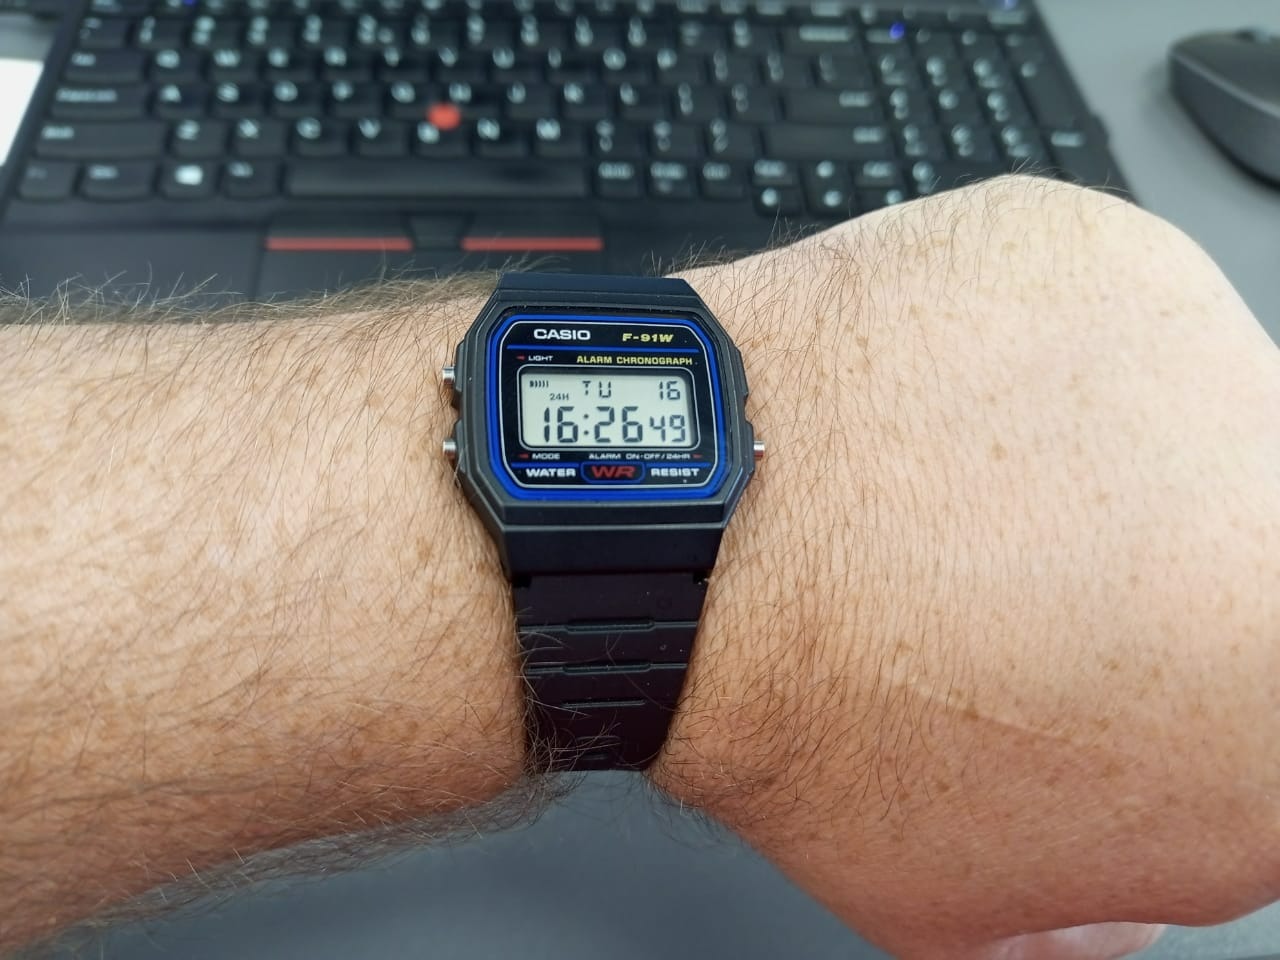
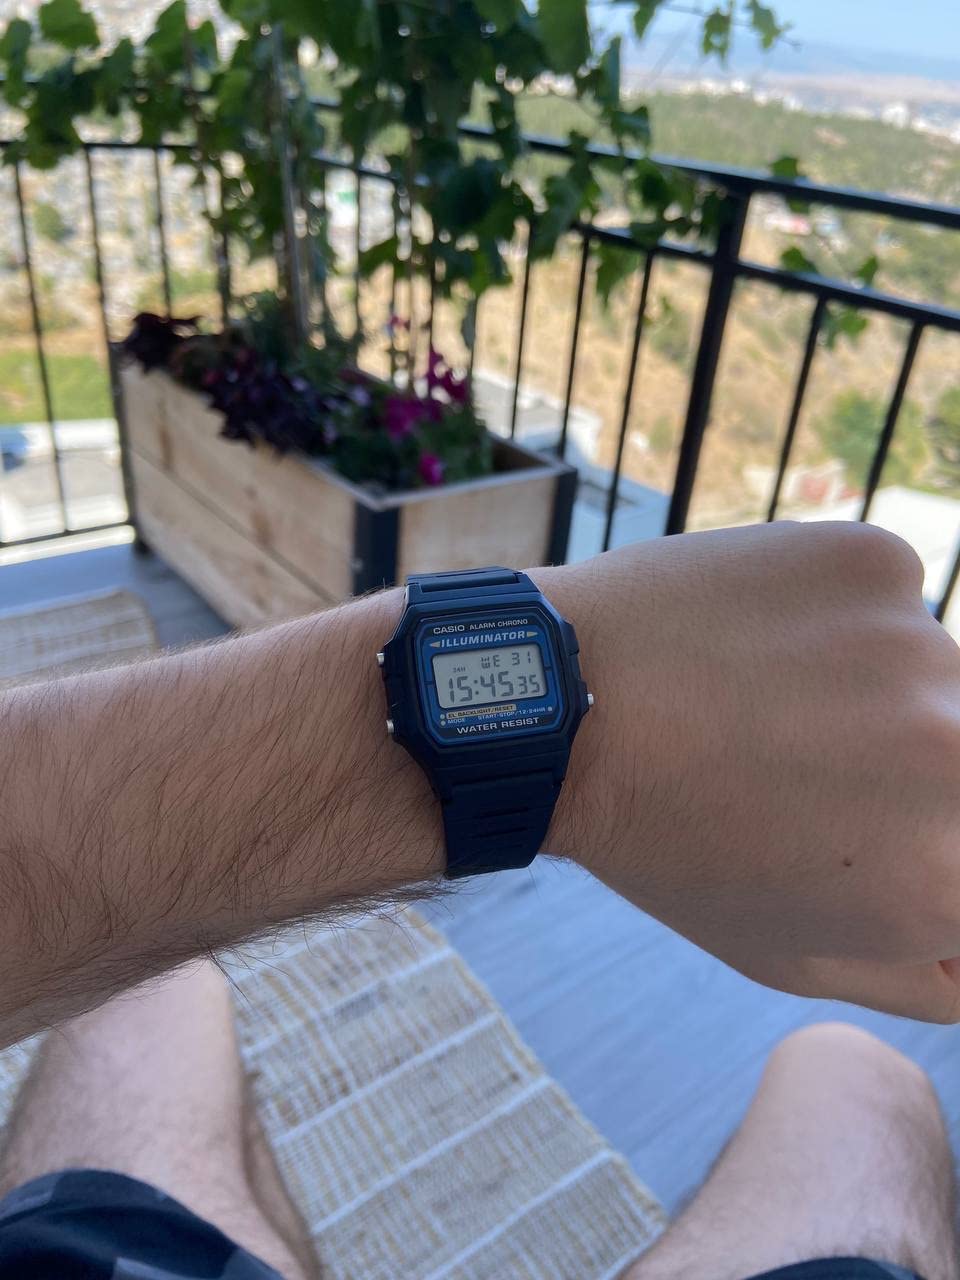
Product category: accessories_watch
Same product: no